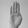
ASL letter: B